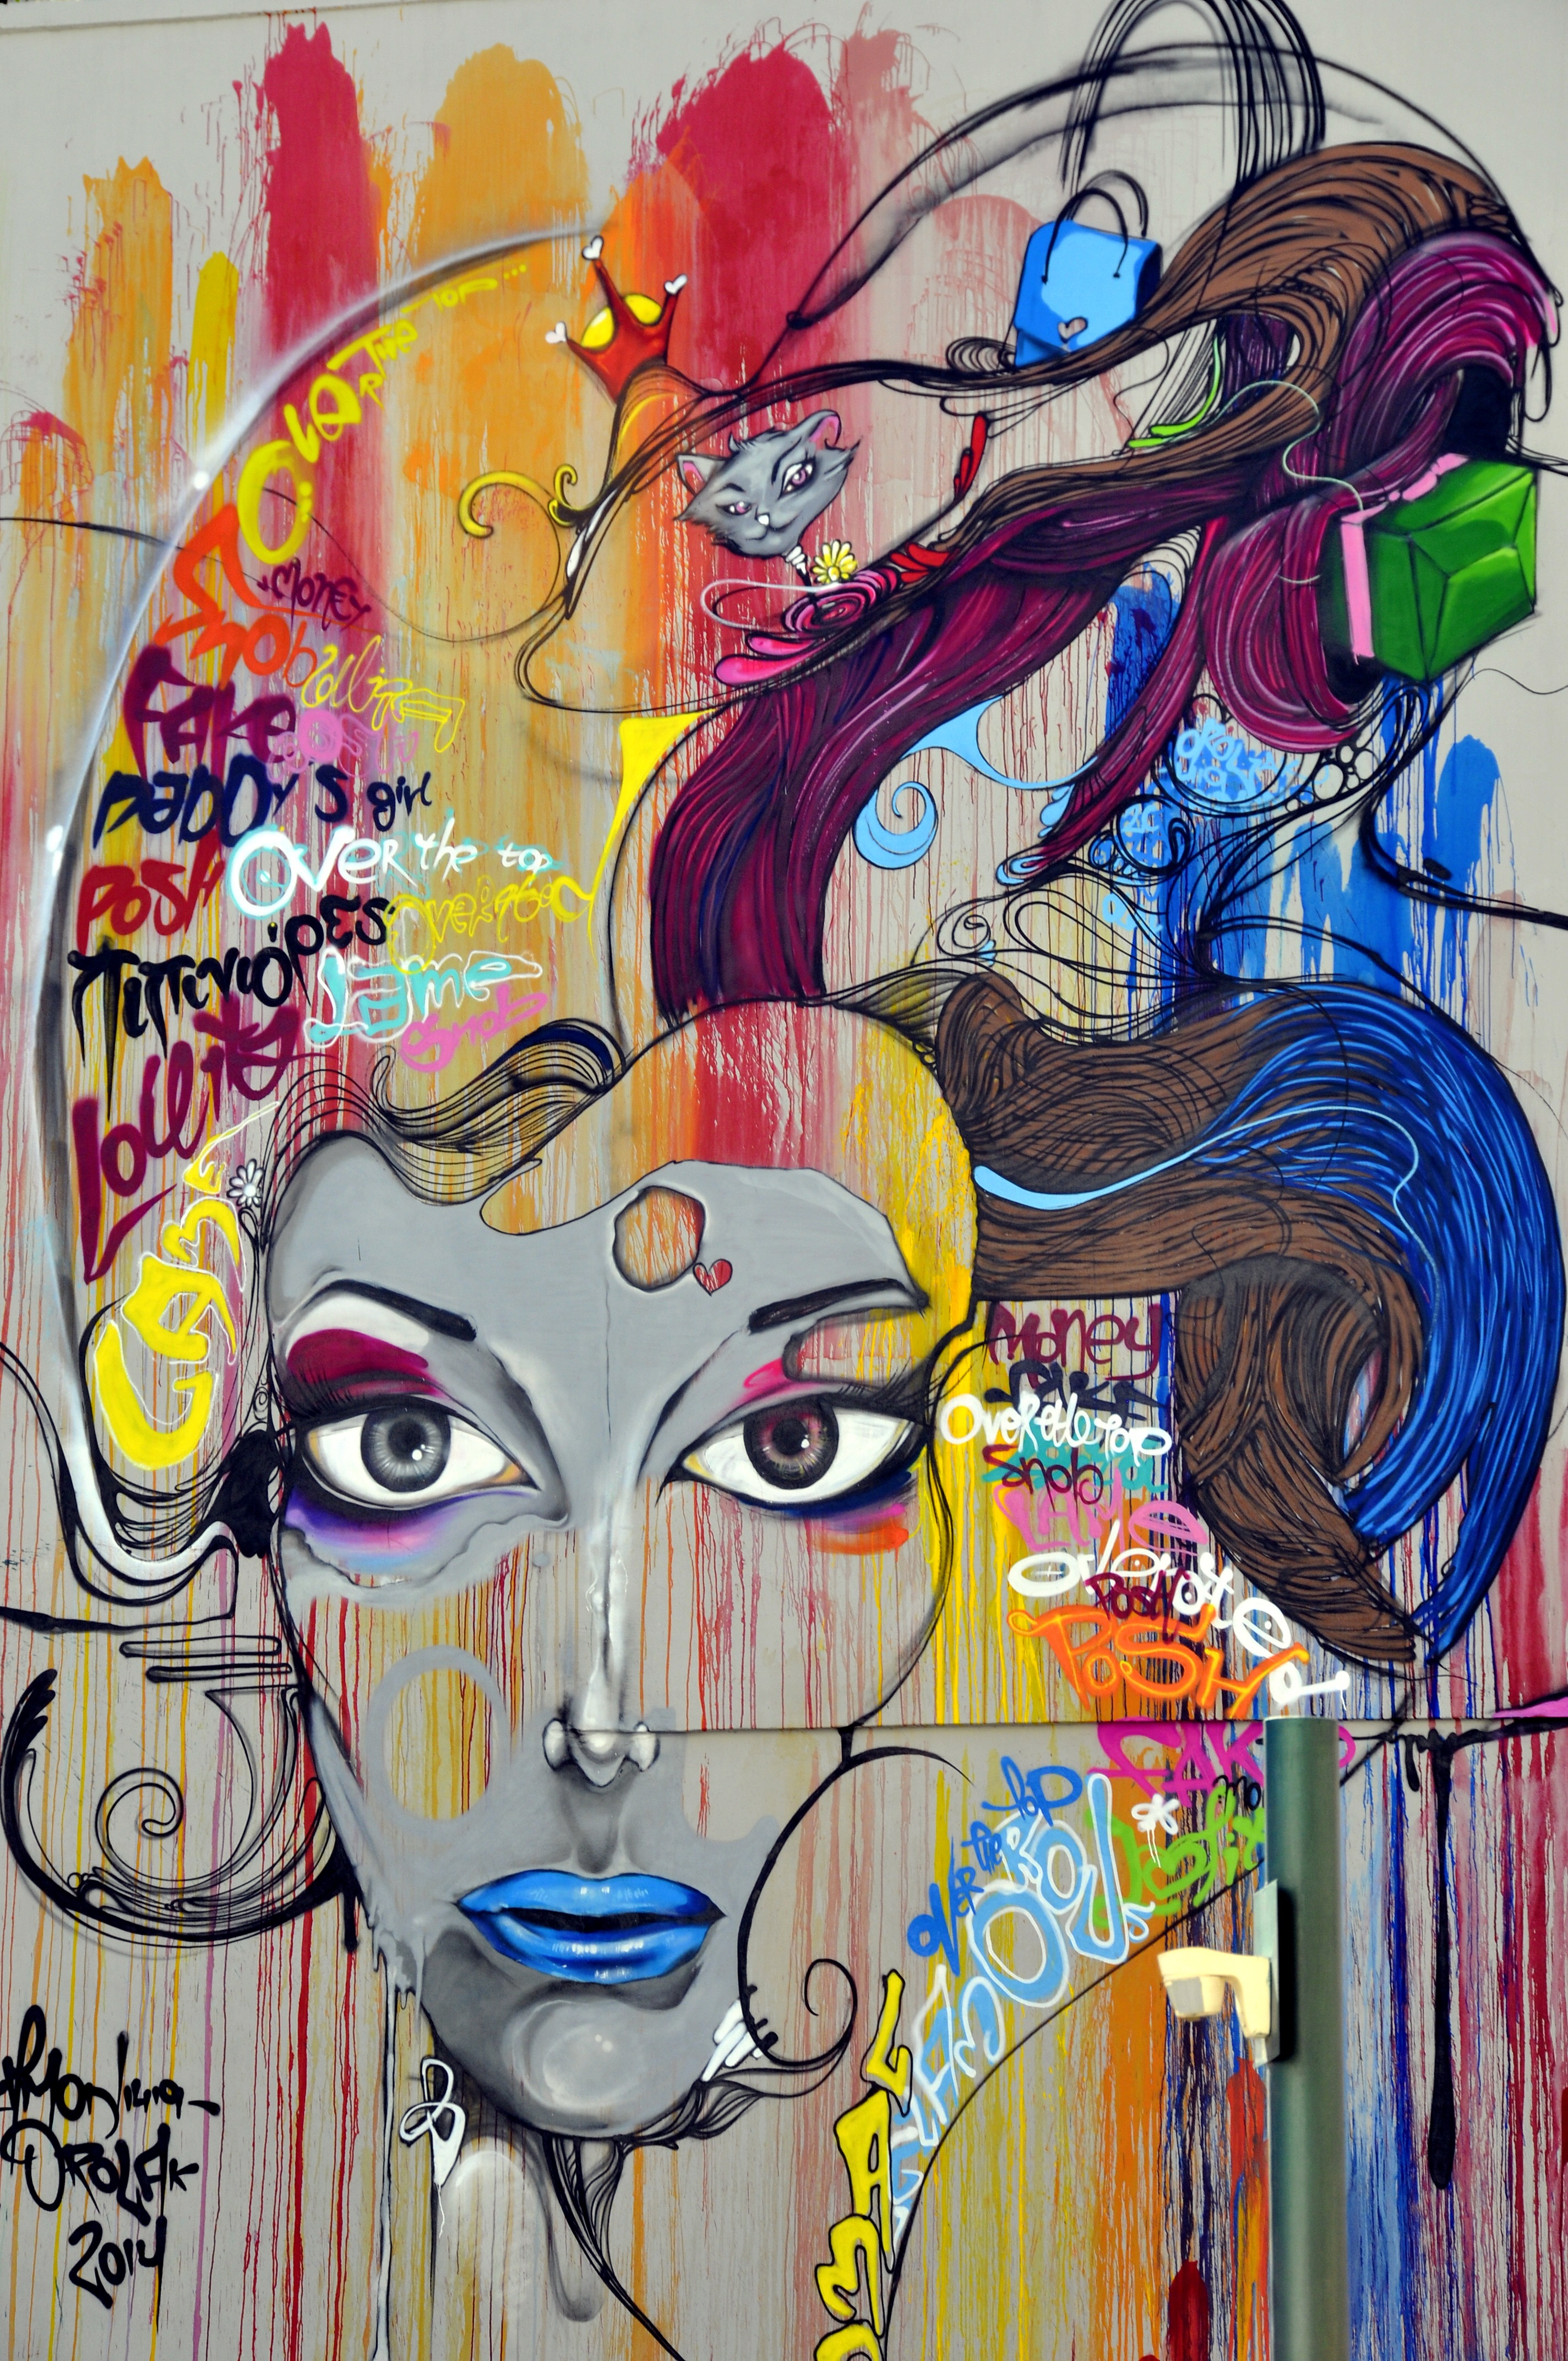
window, glass, color, graffiti, painting, street art, art, sketch, drawing, illustration, mural, cyprus, modern art, acrylic paint, psychedelic art